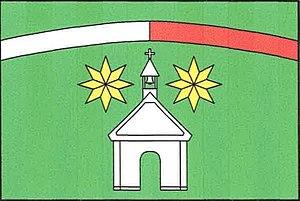
Chlumy est une commune du district de Plzeň-Sud, dans la région de Plzeň, en République tchèque. Sa population s'élevait à 204 habitants en 2019.